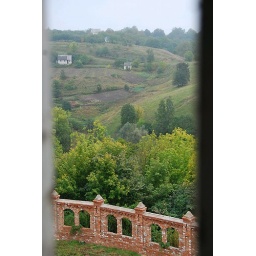
The countryside from a tower window of the Molchansky Monastery in Putivl.